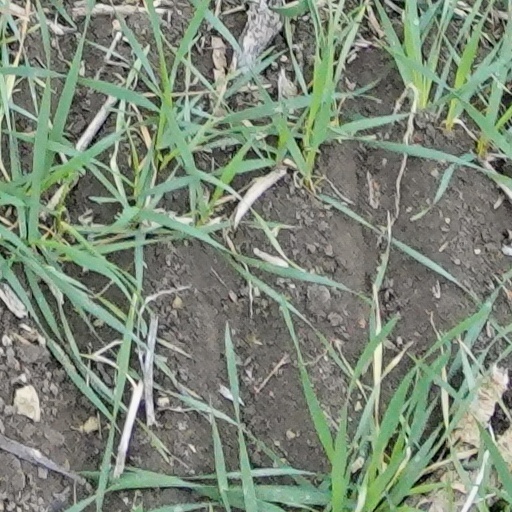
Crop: wheat